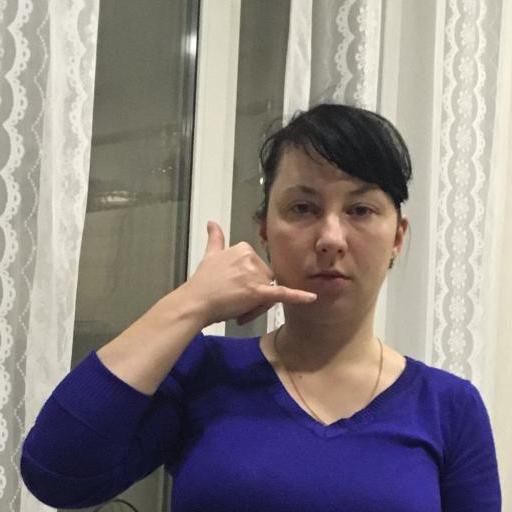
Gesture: call